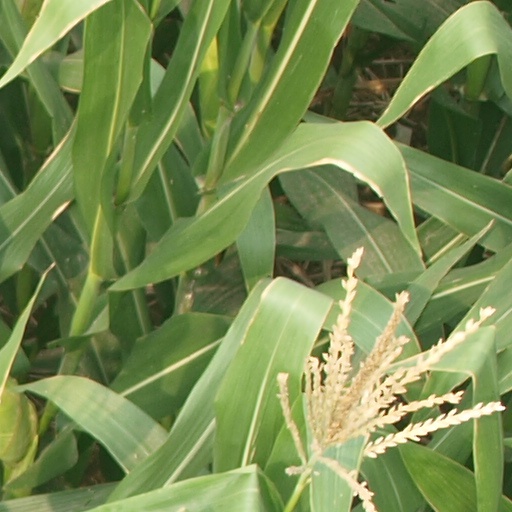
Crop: maize; corn